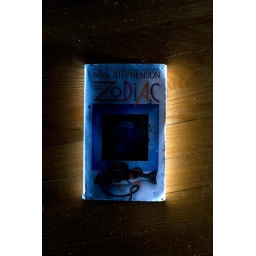
radioactive book under the bed